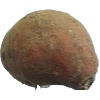
Label: Potato Sweet 1